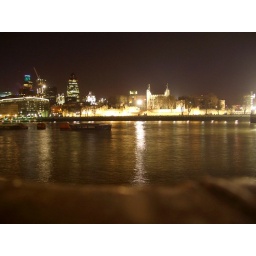
view from the southbank near tower bridge